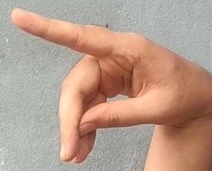
ASL sign: P